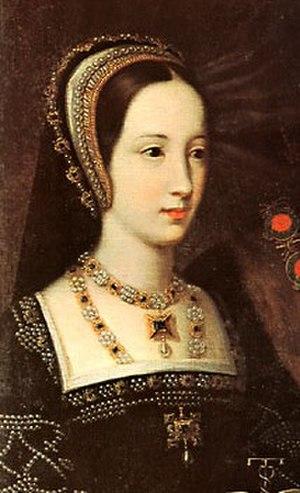
La reine de France est l'épouse du roi de France.